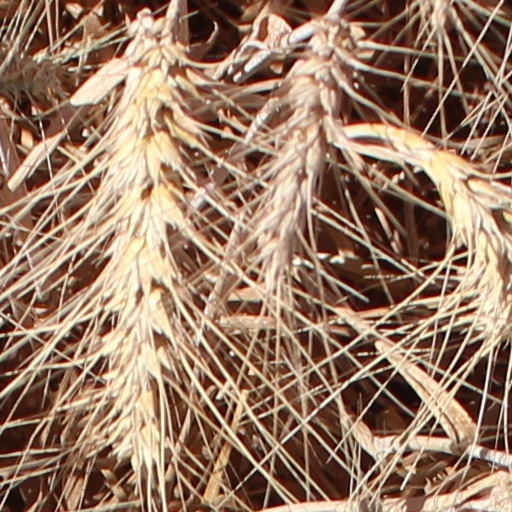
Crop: wheat